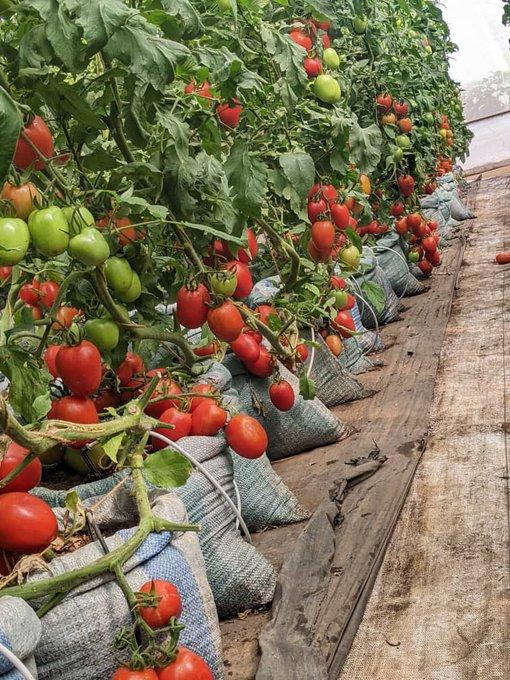
Shamba maalumu la nyanya zilizooteshwa kwenye mifuko limeshamiri mimea ya kijani kibichi iliyolimwa kwa mpangilio mzuri. Nyanya nyingi zimeiva kwa rangi nyekundu angavu huku zingine zikiwa bado za kijani. Mavuno yapo tayari, wakulima wakiandaa nyanya hizo kwa ajili ya kuzipeleka sokoni kuuza na kujipatia kipato.